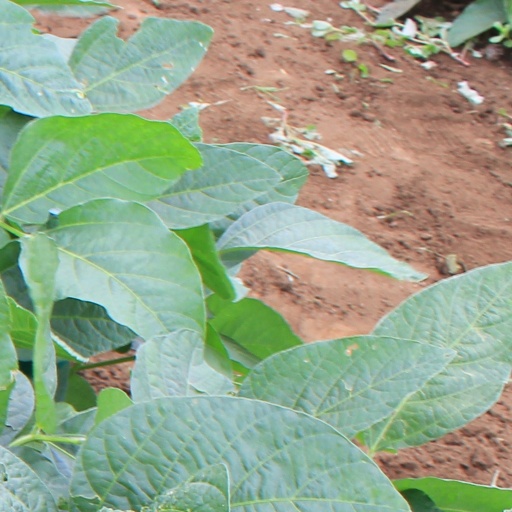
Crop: soybean